Abu Dhabi Crown Prince's Court

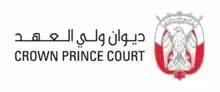
The Crown Prince Court logo.

The Crown Prince Court (CPC), or the Diwan as it is locally known, is an independent entity that enjoys full legal status as a government body in Abu Dhabi, United Arab Emirates.